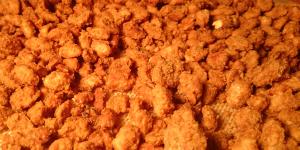
cacahuates garapinados